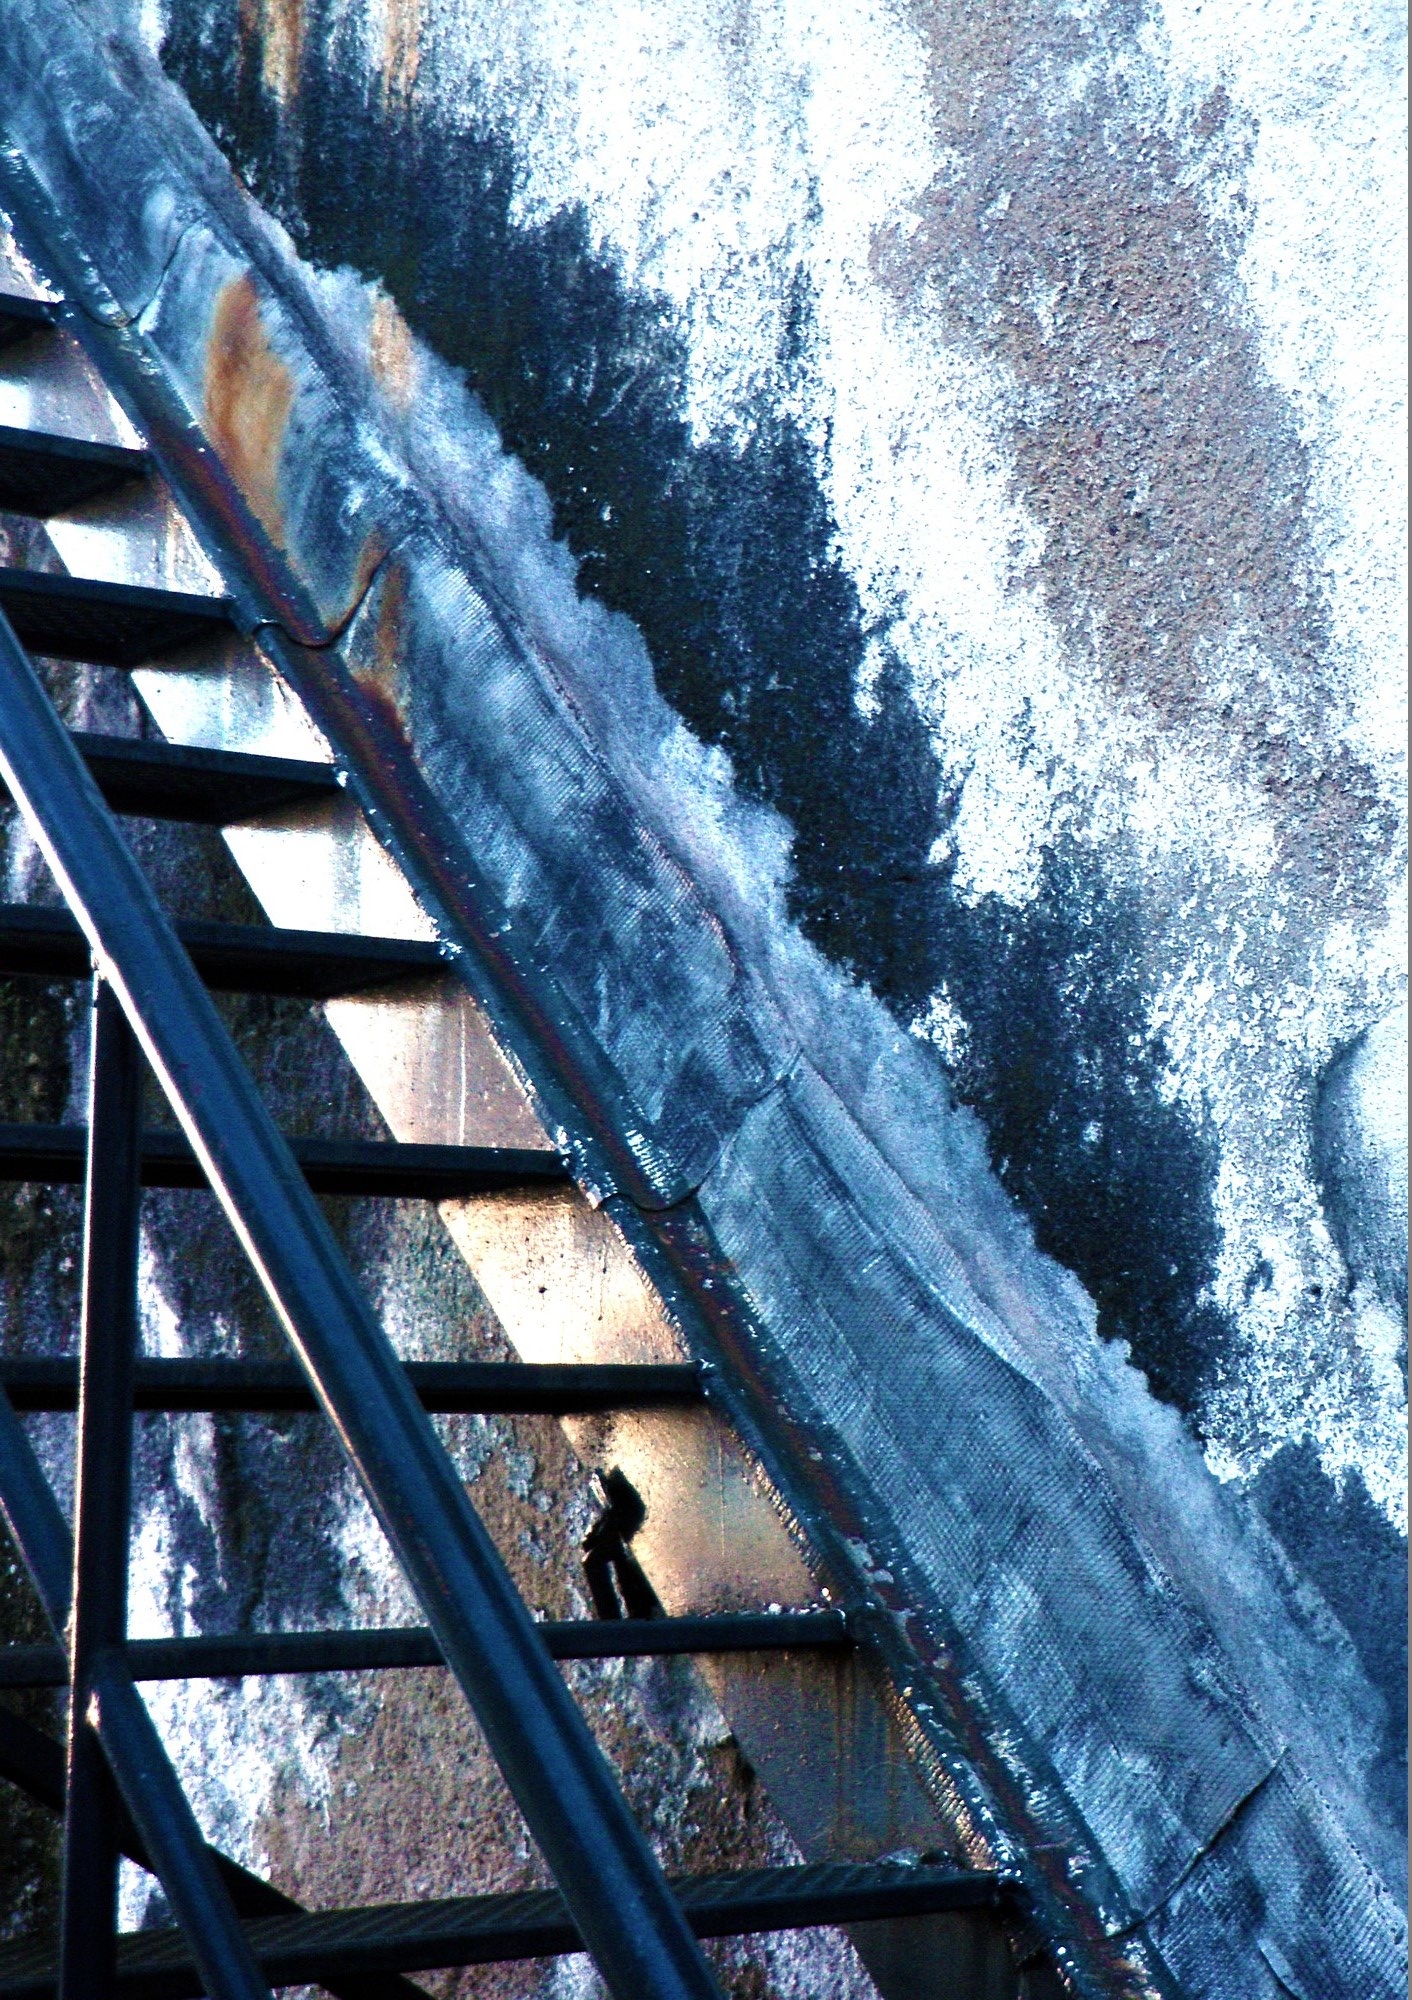
snow, wall, reflection, blue, material